Mickey's Amateurs

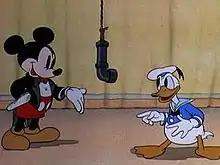
Screenshot of the short film.

Mickey's Amateurs is a 1937 American animated short film produced by Walt Disney Productions and released by United Artists. Originally entitled "Mickey's Amateur Concert" during production, the cartoon depicts an amateur talent show hosted by Mickey Mouse. It was the 94th short film in the "Mickey Mouse" film series, and the fifth for that year. It was co-directed by Pinto Colvig, Erdman Penner, and Walt Pfeiffer, and features original and adapted music by Oliver Wallace. The voice cast includes Walt Disney as Mickey, Clarence Nash as Donald Duck, Florence Gill as Clara Cluck, and Pinto Colvig as Pete and Goofy.